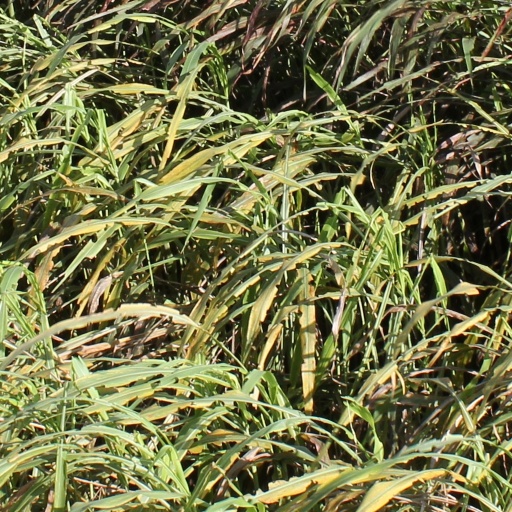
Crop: sorghum